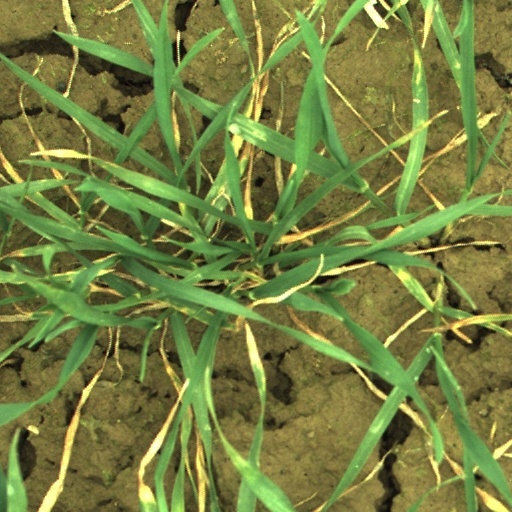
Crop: wheat